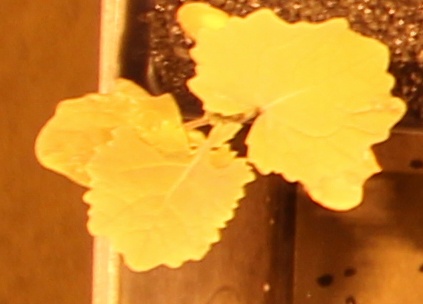
Label: Canola